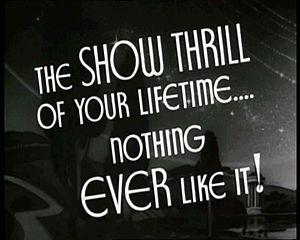
Blanche-Neige et les Sept Nains est le premier long-métrage d'animation et « classique d'animation » des studios Disney, sorti le 21 décembre 1937 au Carthay Circle Theater de Hollywood. Le film est une adaptation du conte homonyme des frères Grimm paru en 1812, conte fortement ancré dans les traditions européennes.